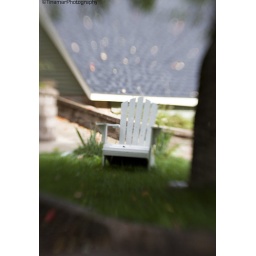
The lonely chair under the apple tree Upper peninsula, MI